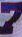
Number: 7